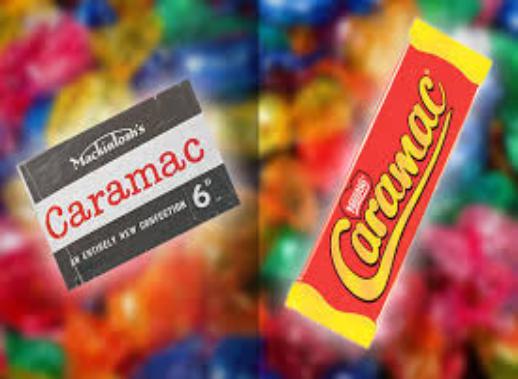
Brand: Caramac
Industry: Food